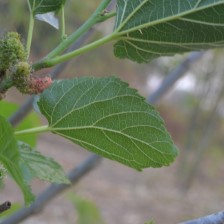
Variety: ChiangMaiBuriram60